Jorge Palma

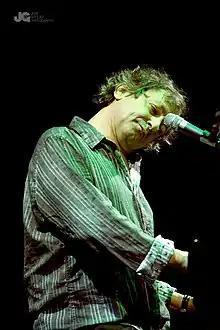
Palma in 2007

Jorge Manuel de Abreu Palma (born 4 June 1950) is a Portuguese singer and songwriter. A well-known and acclaimed songwriter in Portugal, Palma started his solo career in 1972 and was a busker in several cities abroad before settling back in Portugal in 1982. He achieved success in the late 1980s with songs such as "Deixa-me Rir" and "Frágil", and renewed success in 2007, with the single "Encosta-te a Mim".